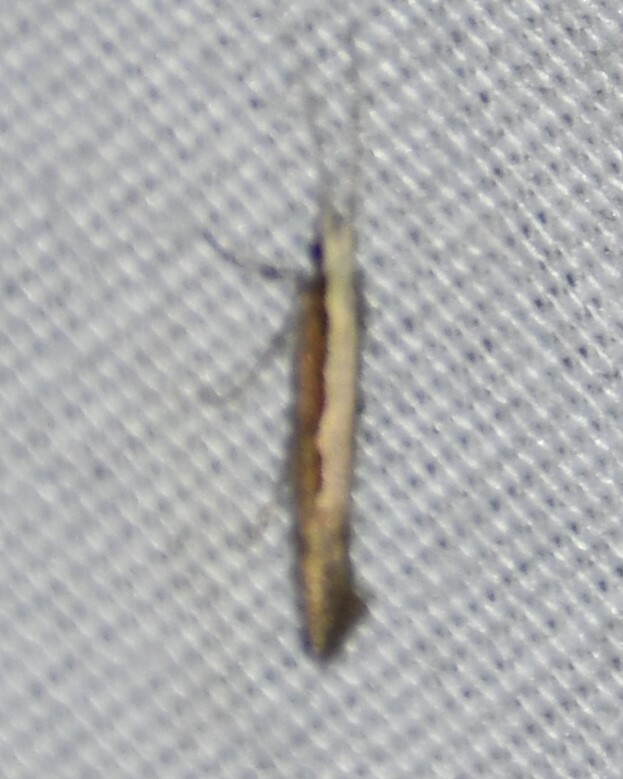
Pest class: diamondback_moth